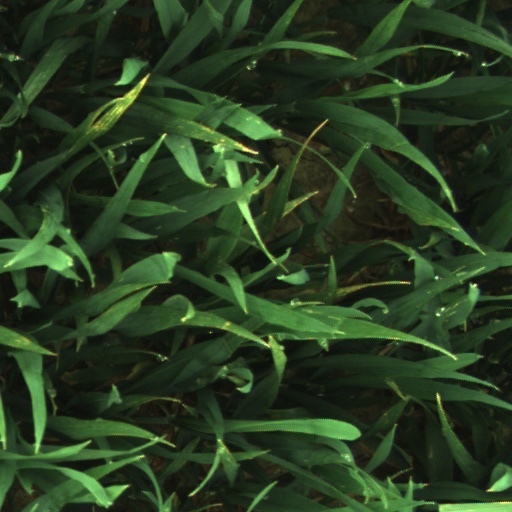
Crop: wheat